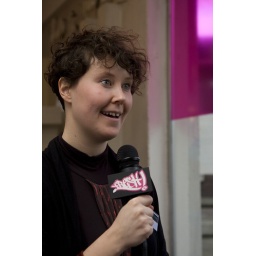
Foto's van 60MM in het VMK. Gemaakt door Sander de Groot; grootsfotografie.nl